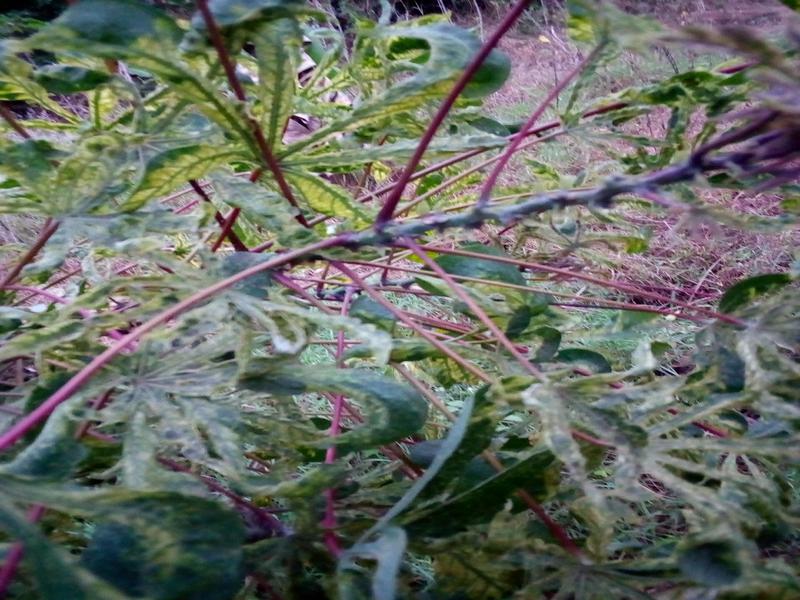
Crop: cassava
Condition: mosaic_disease